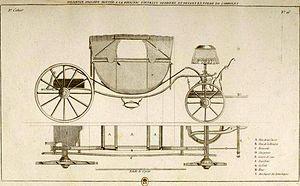
Diligence anglaise montée à la Polignac s'ouvrant derrière et devant en forme de cabriolet, 1776 (cahier de dessins Moreau).